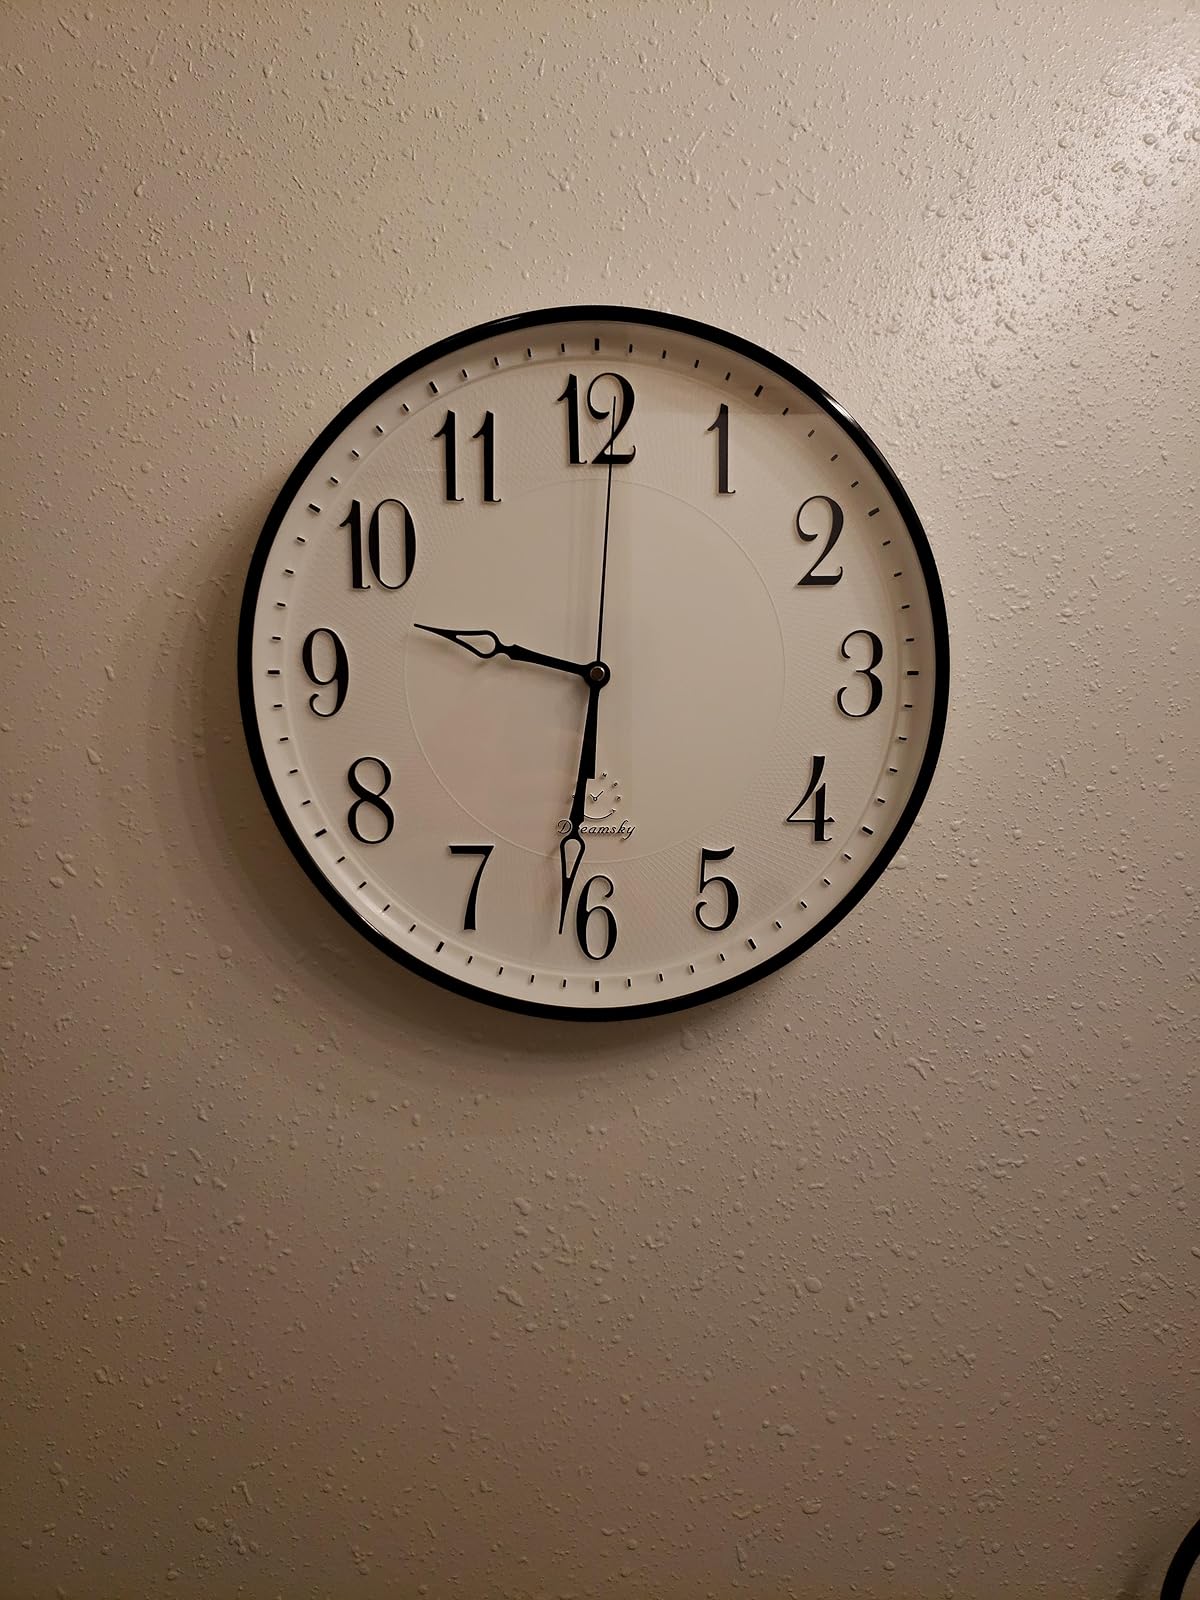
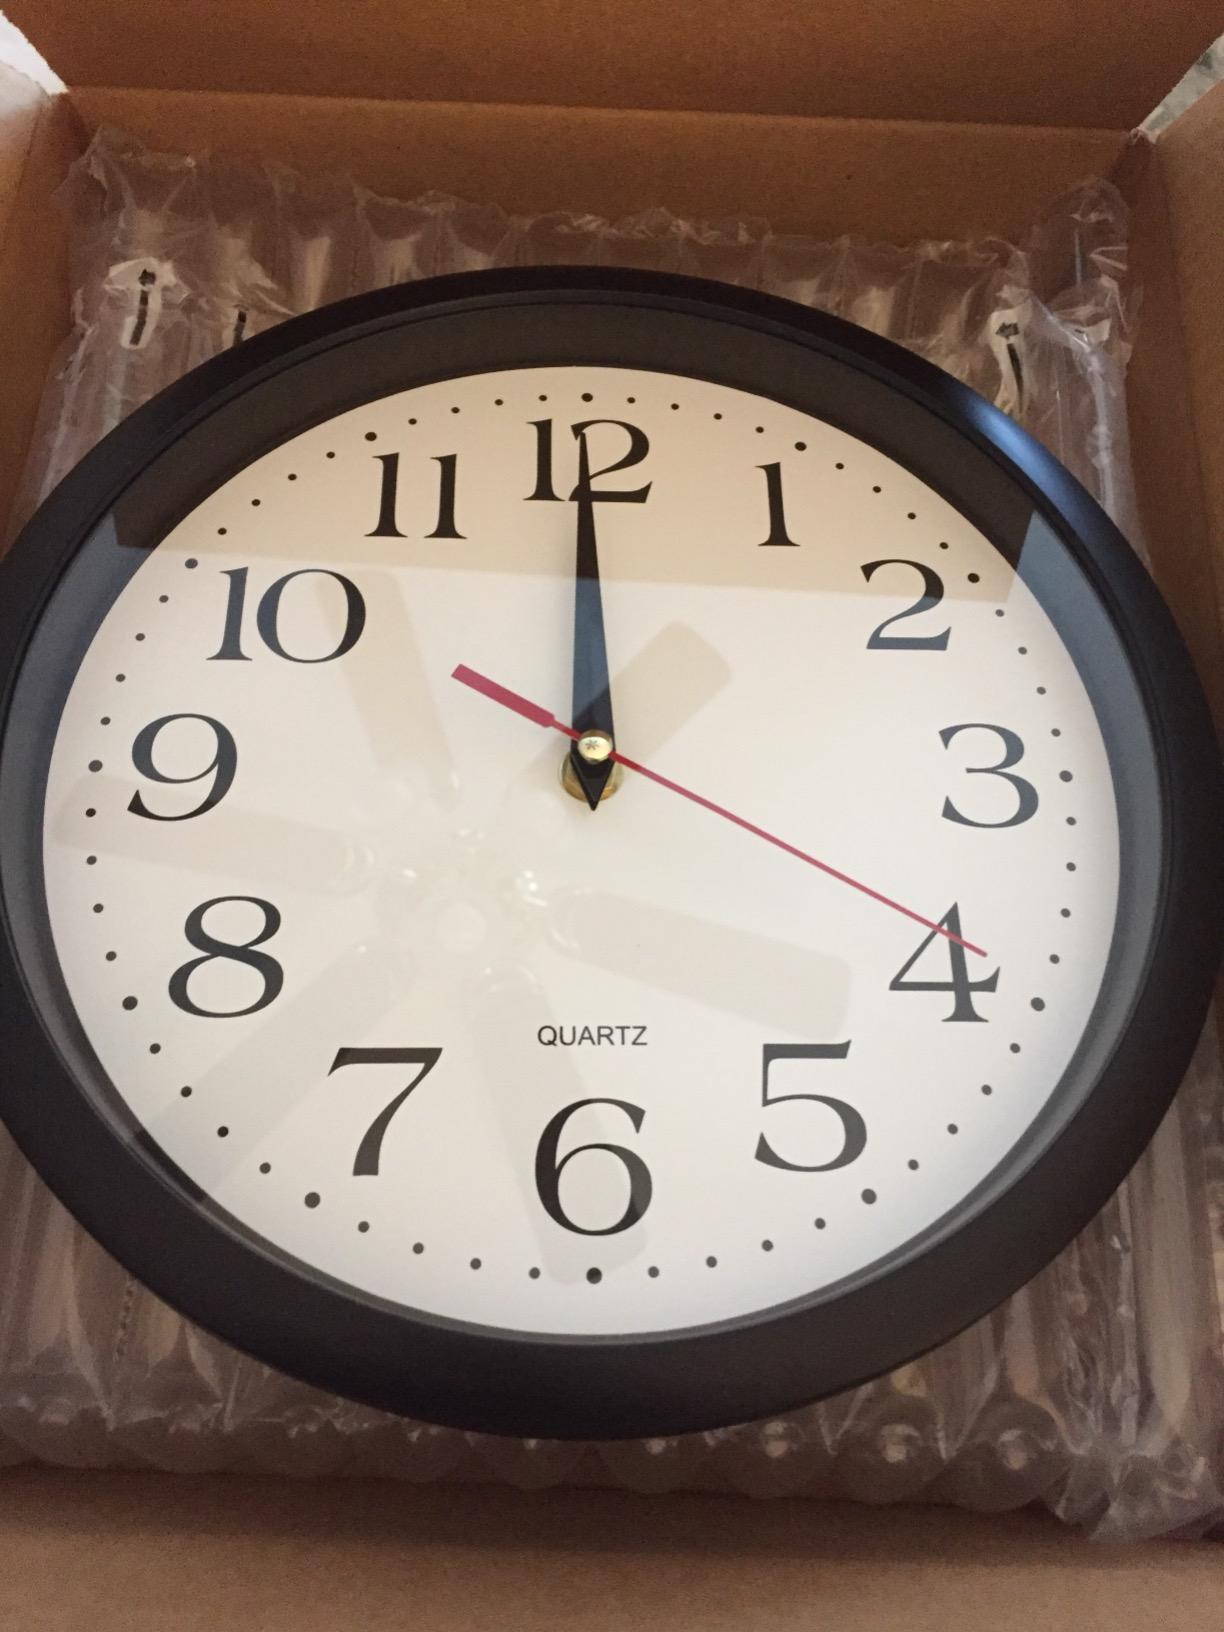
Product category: clock
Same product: no